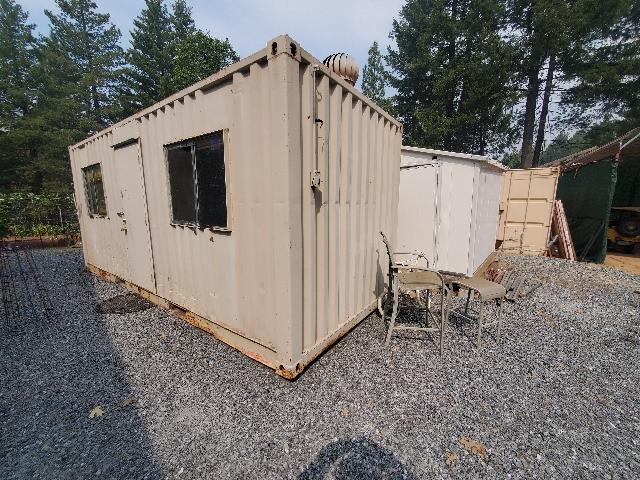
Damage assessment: no_damage